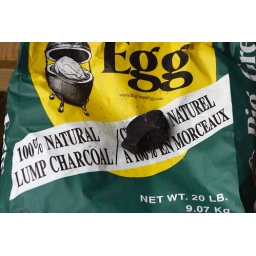
I found this rock in my bag of charcoal. Here it is against the Big Green Egg charcoal bag.